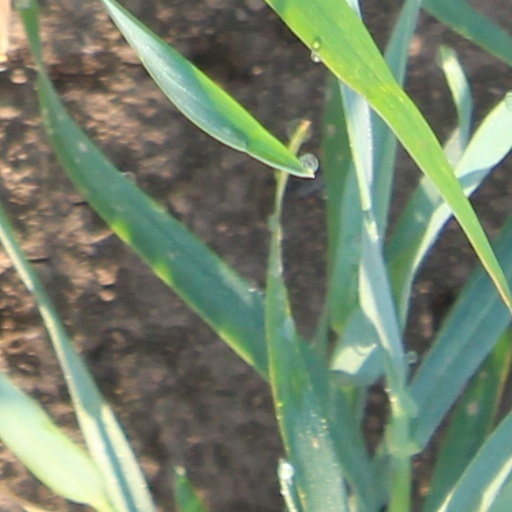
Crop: wheat